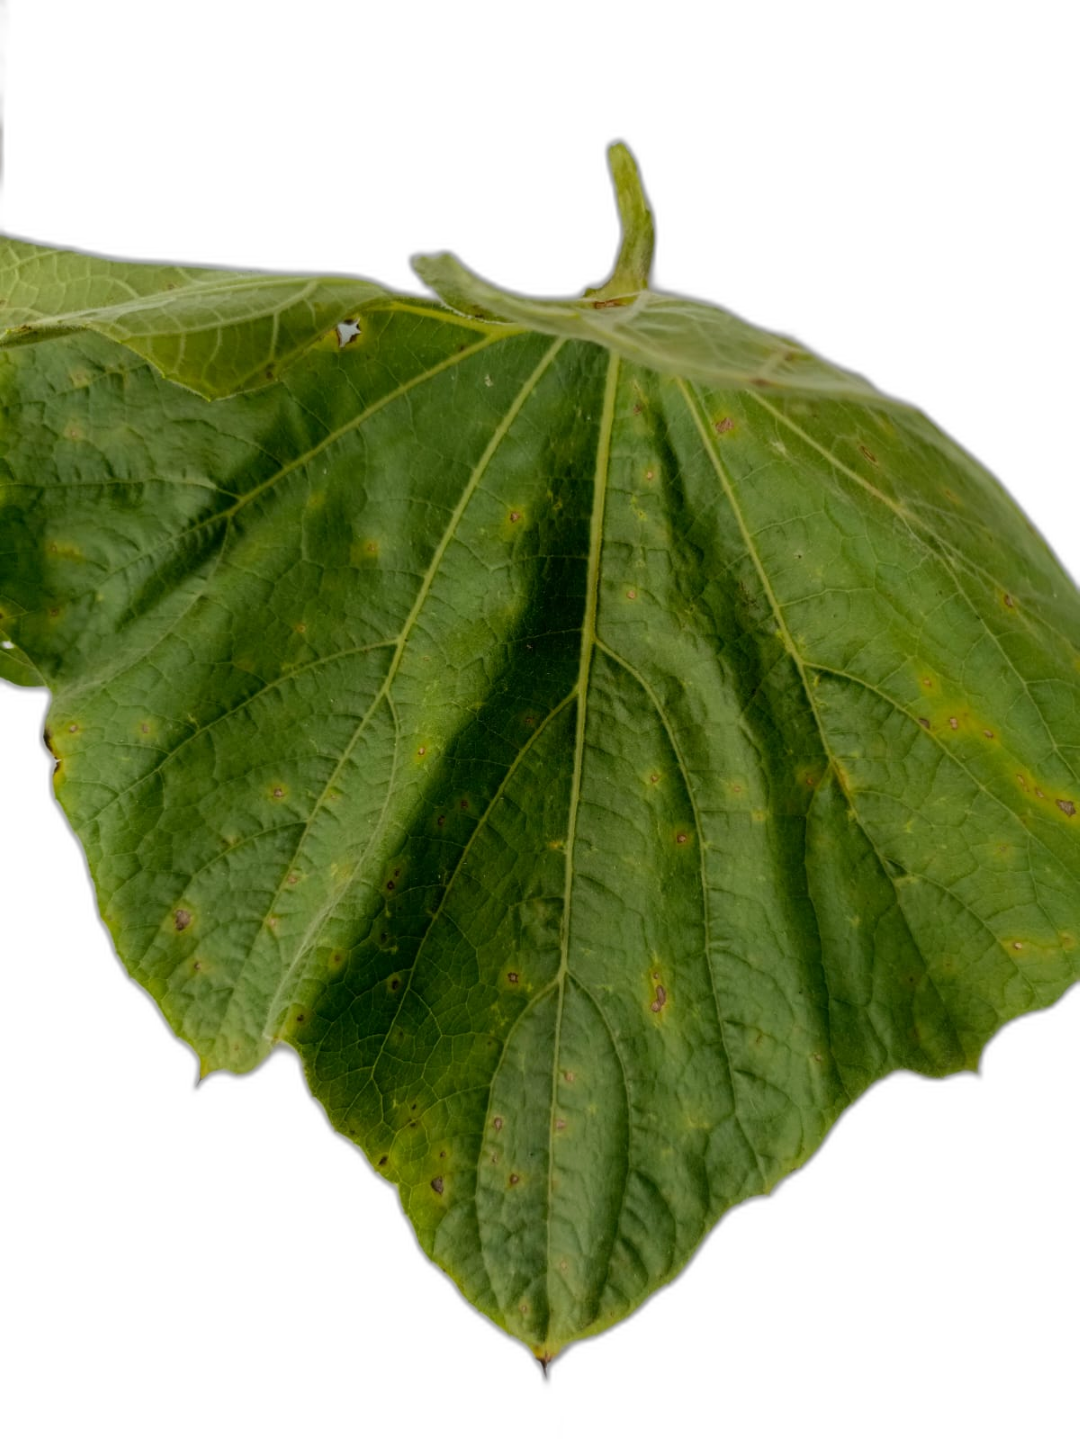
Crop: Bottle Gourd
Label: Early_Alternaria_Leaf_Blight